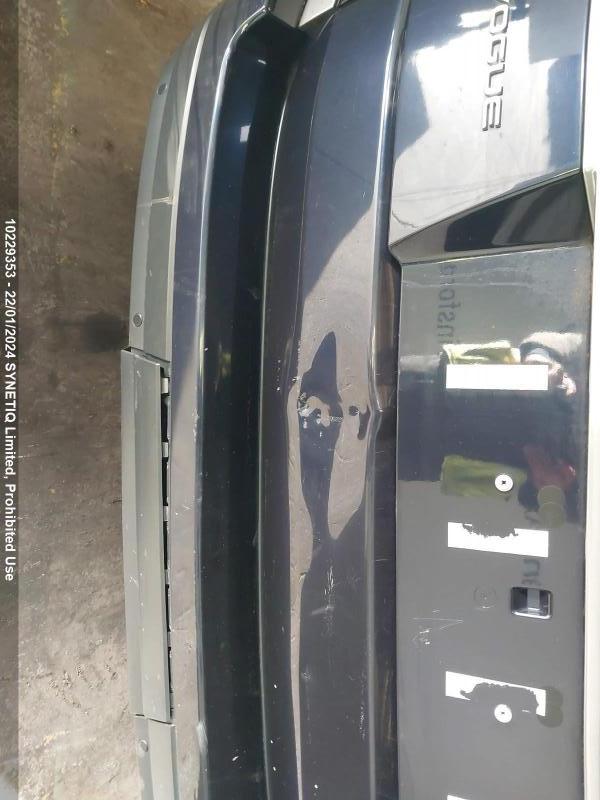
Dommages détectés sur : pare-choc avant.
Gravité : mineur